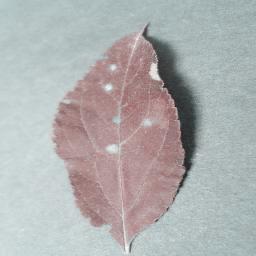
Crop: apple
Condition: cedar_rust